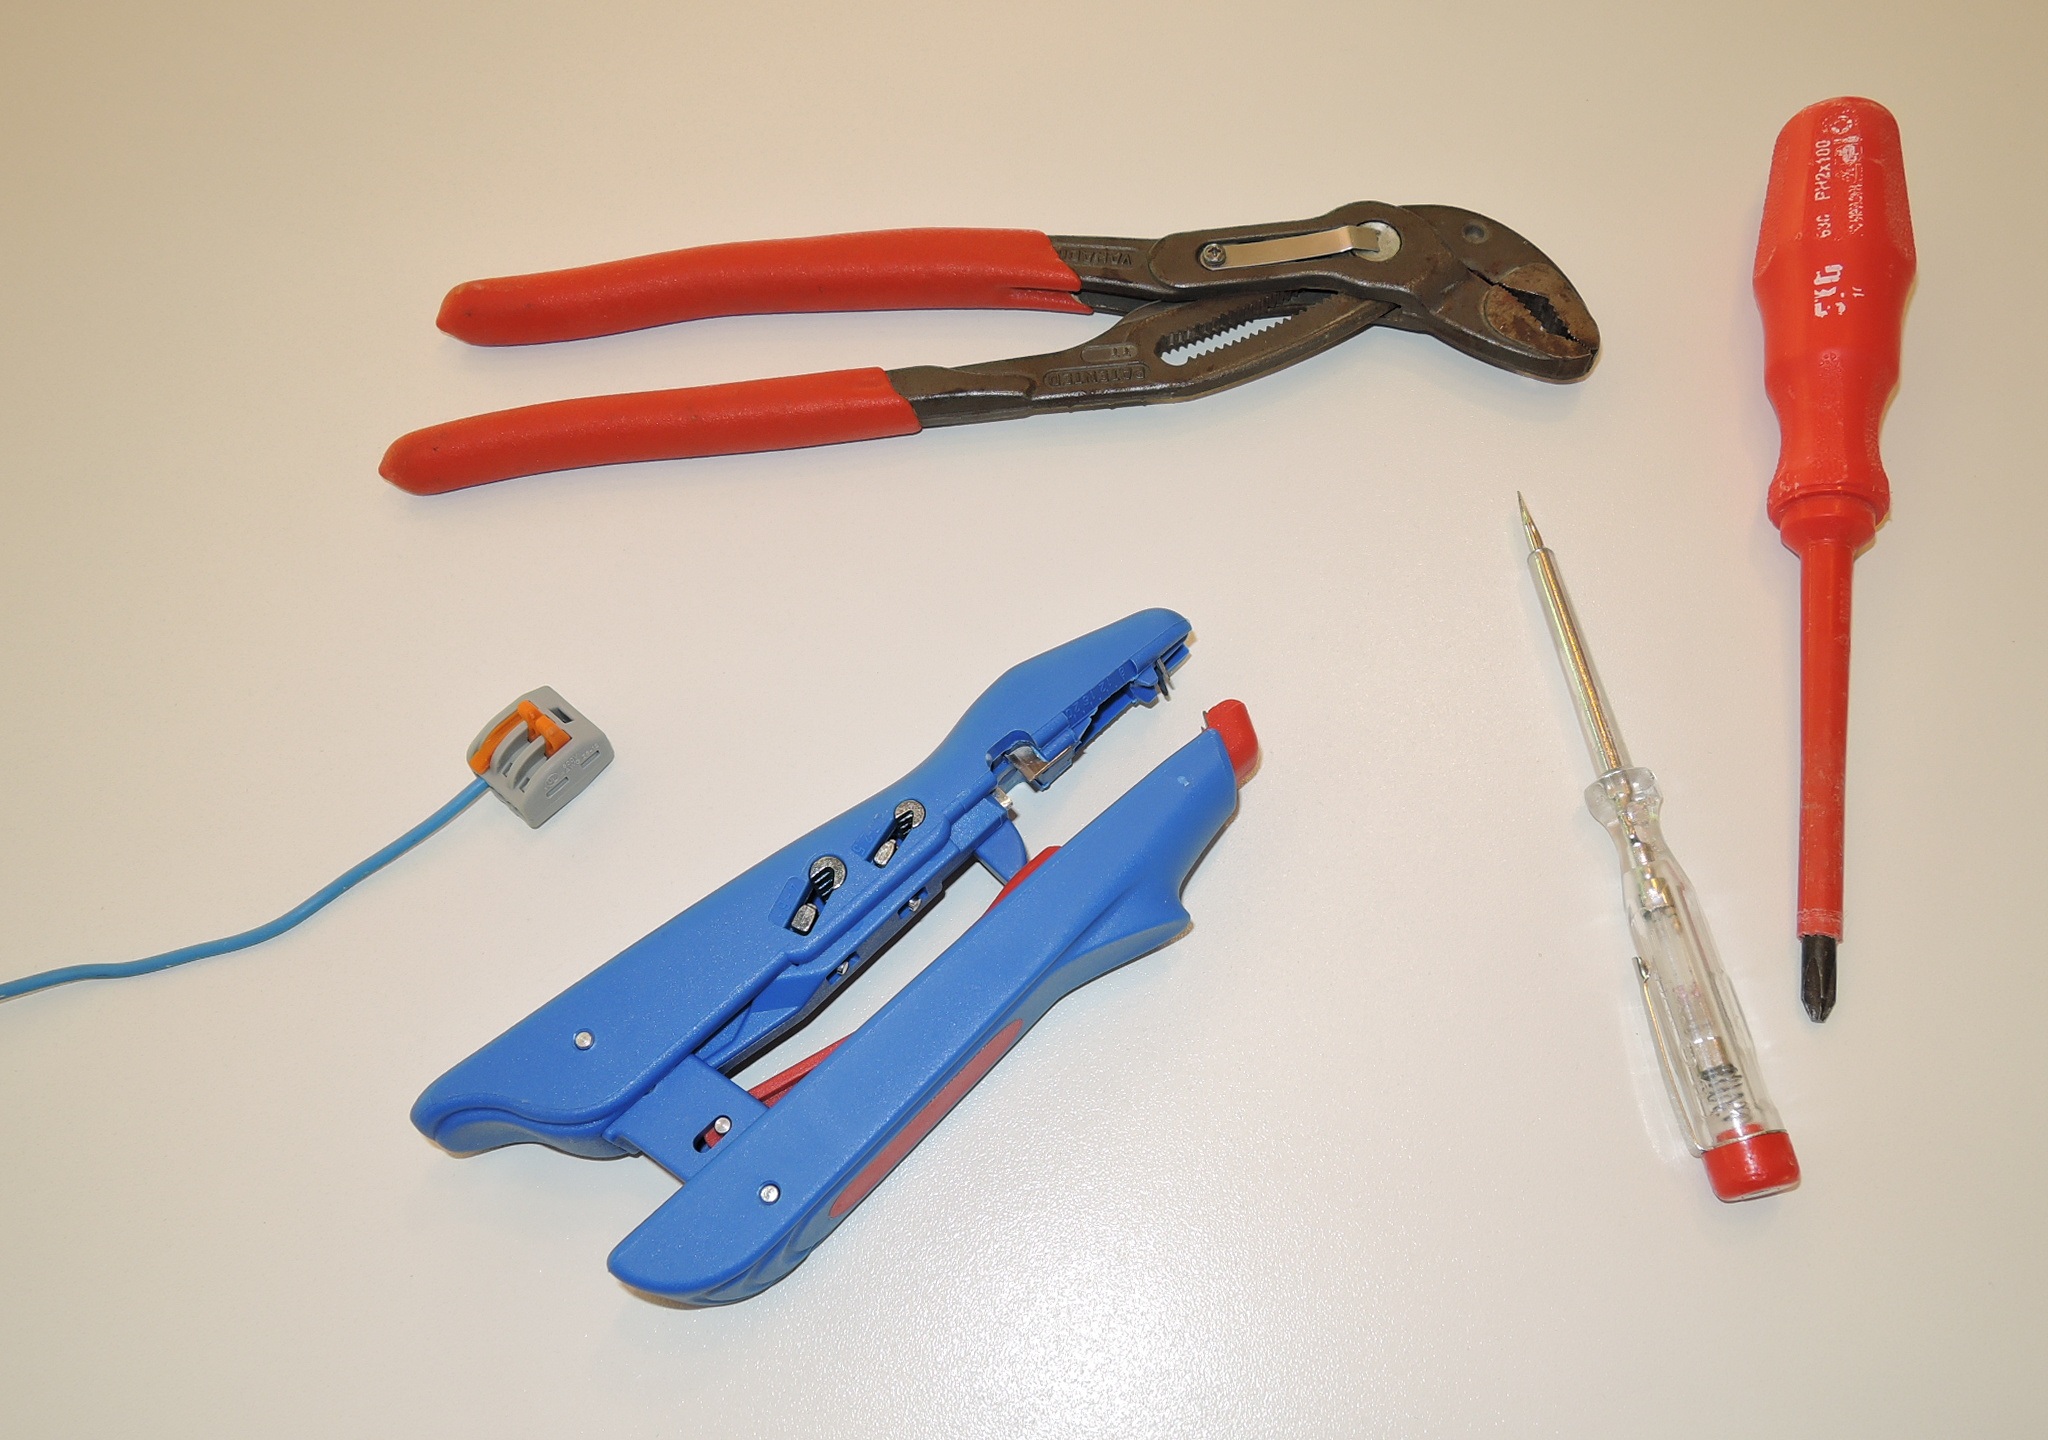
tool, product, pliers, screwdriver, electric tool, wire stripper, pipe wrench, voltage tester, water pump pliers